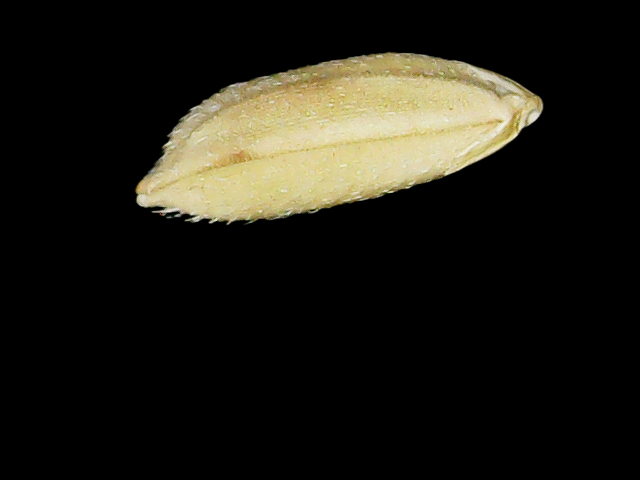
Rice variety: Bd33